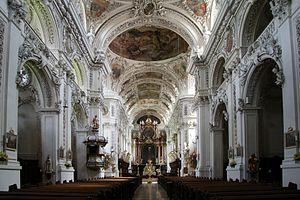
L'abbaye de Waldsassen est une abbaye cistercienne située à Waldsassen dans le diocèse de Ratisbonne en Bavière.